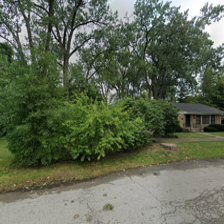
Label: streetView